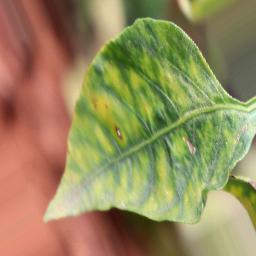
Label: nutritional